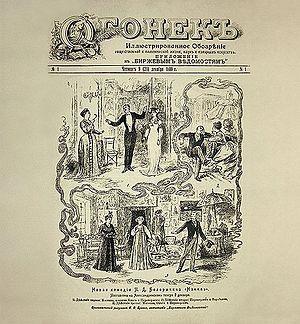
Ogoniok est un des plus anciens magazines hebdomadaires illustrés russes, sa première publication datant du 21 décembre 1899.